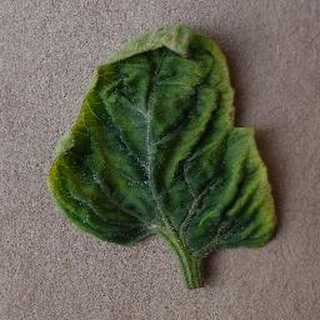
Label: tomato_yellow_leaf_curl_virus